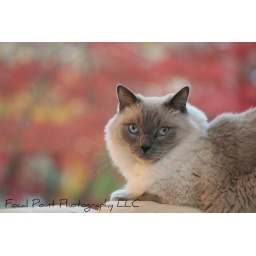
Quincy loves sitting in front of the picture window (what cat doesn't).